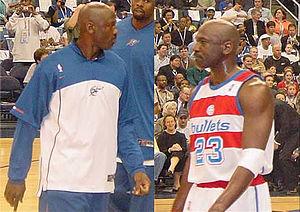
Michael Jordan, né le 17 février 1963 à Brooklyn, est un joueur de basket-ball américain ayant évolué dans le championnat nord-américain professionnel de basket-ball, la National Basketball Association, de 1984 à 2003. Selon la BBC et la NBA, « Michael Jordan est le plus grand joueur de basket-ball de tous les temps ». En effet, il est considéré comme l'un des plus grands champions de tous les temps, tous sports confondus, et a contribué à populariser internationalement le basket-ball et la NBA à travers le monde dans les années 1980 et 1990. Le président Barack Obama lui a remis la médaille présidentielle de la Liberté le 22 novembre 2016.
Les Wizards de Washington sont une franchise de basket-ball de la National Basketball Association basée à Washington D.C. Les Wizards concourent au sein de la NBA en tant que membre de la division Sud-Est de la conférence Est de la ligue. L’équipe joue ses matchs à domicile au Capital One Arena, dans le quartier chinois de Washington D.C.